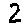
Label: 2